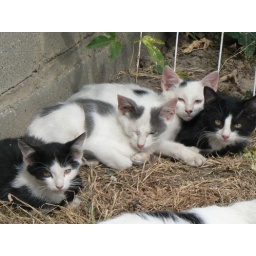
Cats and dogs are in every Amish yard. The Amish also love wild birds and squirrels, taking pains to feed both.